Birds and Fishes

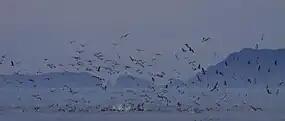
A feeding frenzy of mostly California brown pelicans and Heermann's gulls with Anacapa Island in the background

"Birds and Fishes" is a poem by the American and Californian writer Robinson Jeffers. It is included in "The Beginning and the End and Other Poems", published posthumously in 1963.